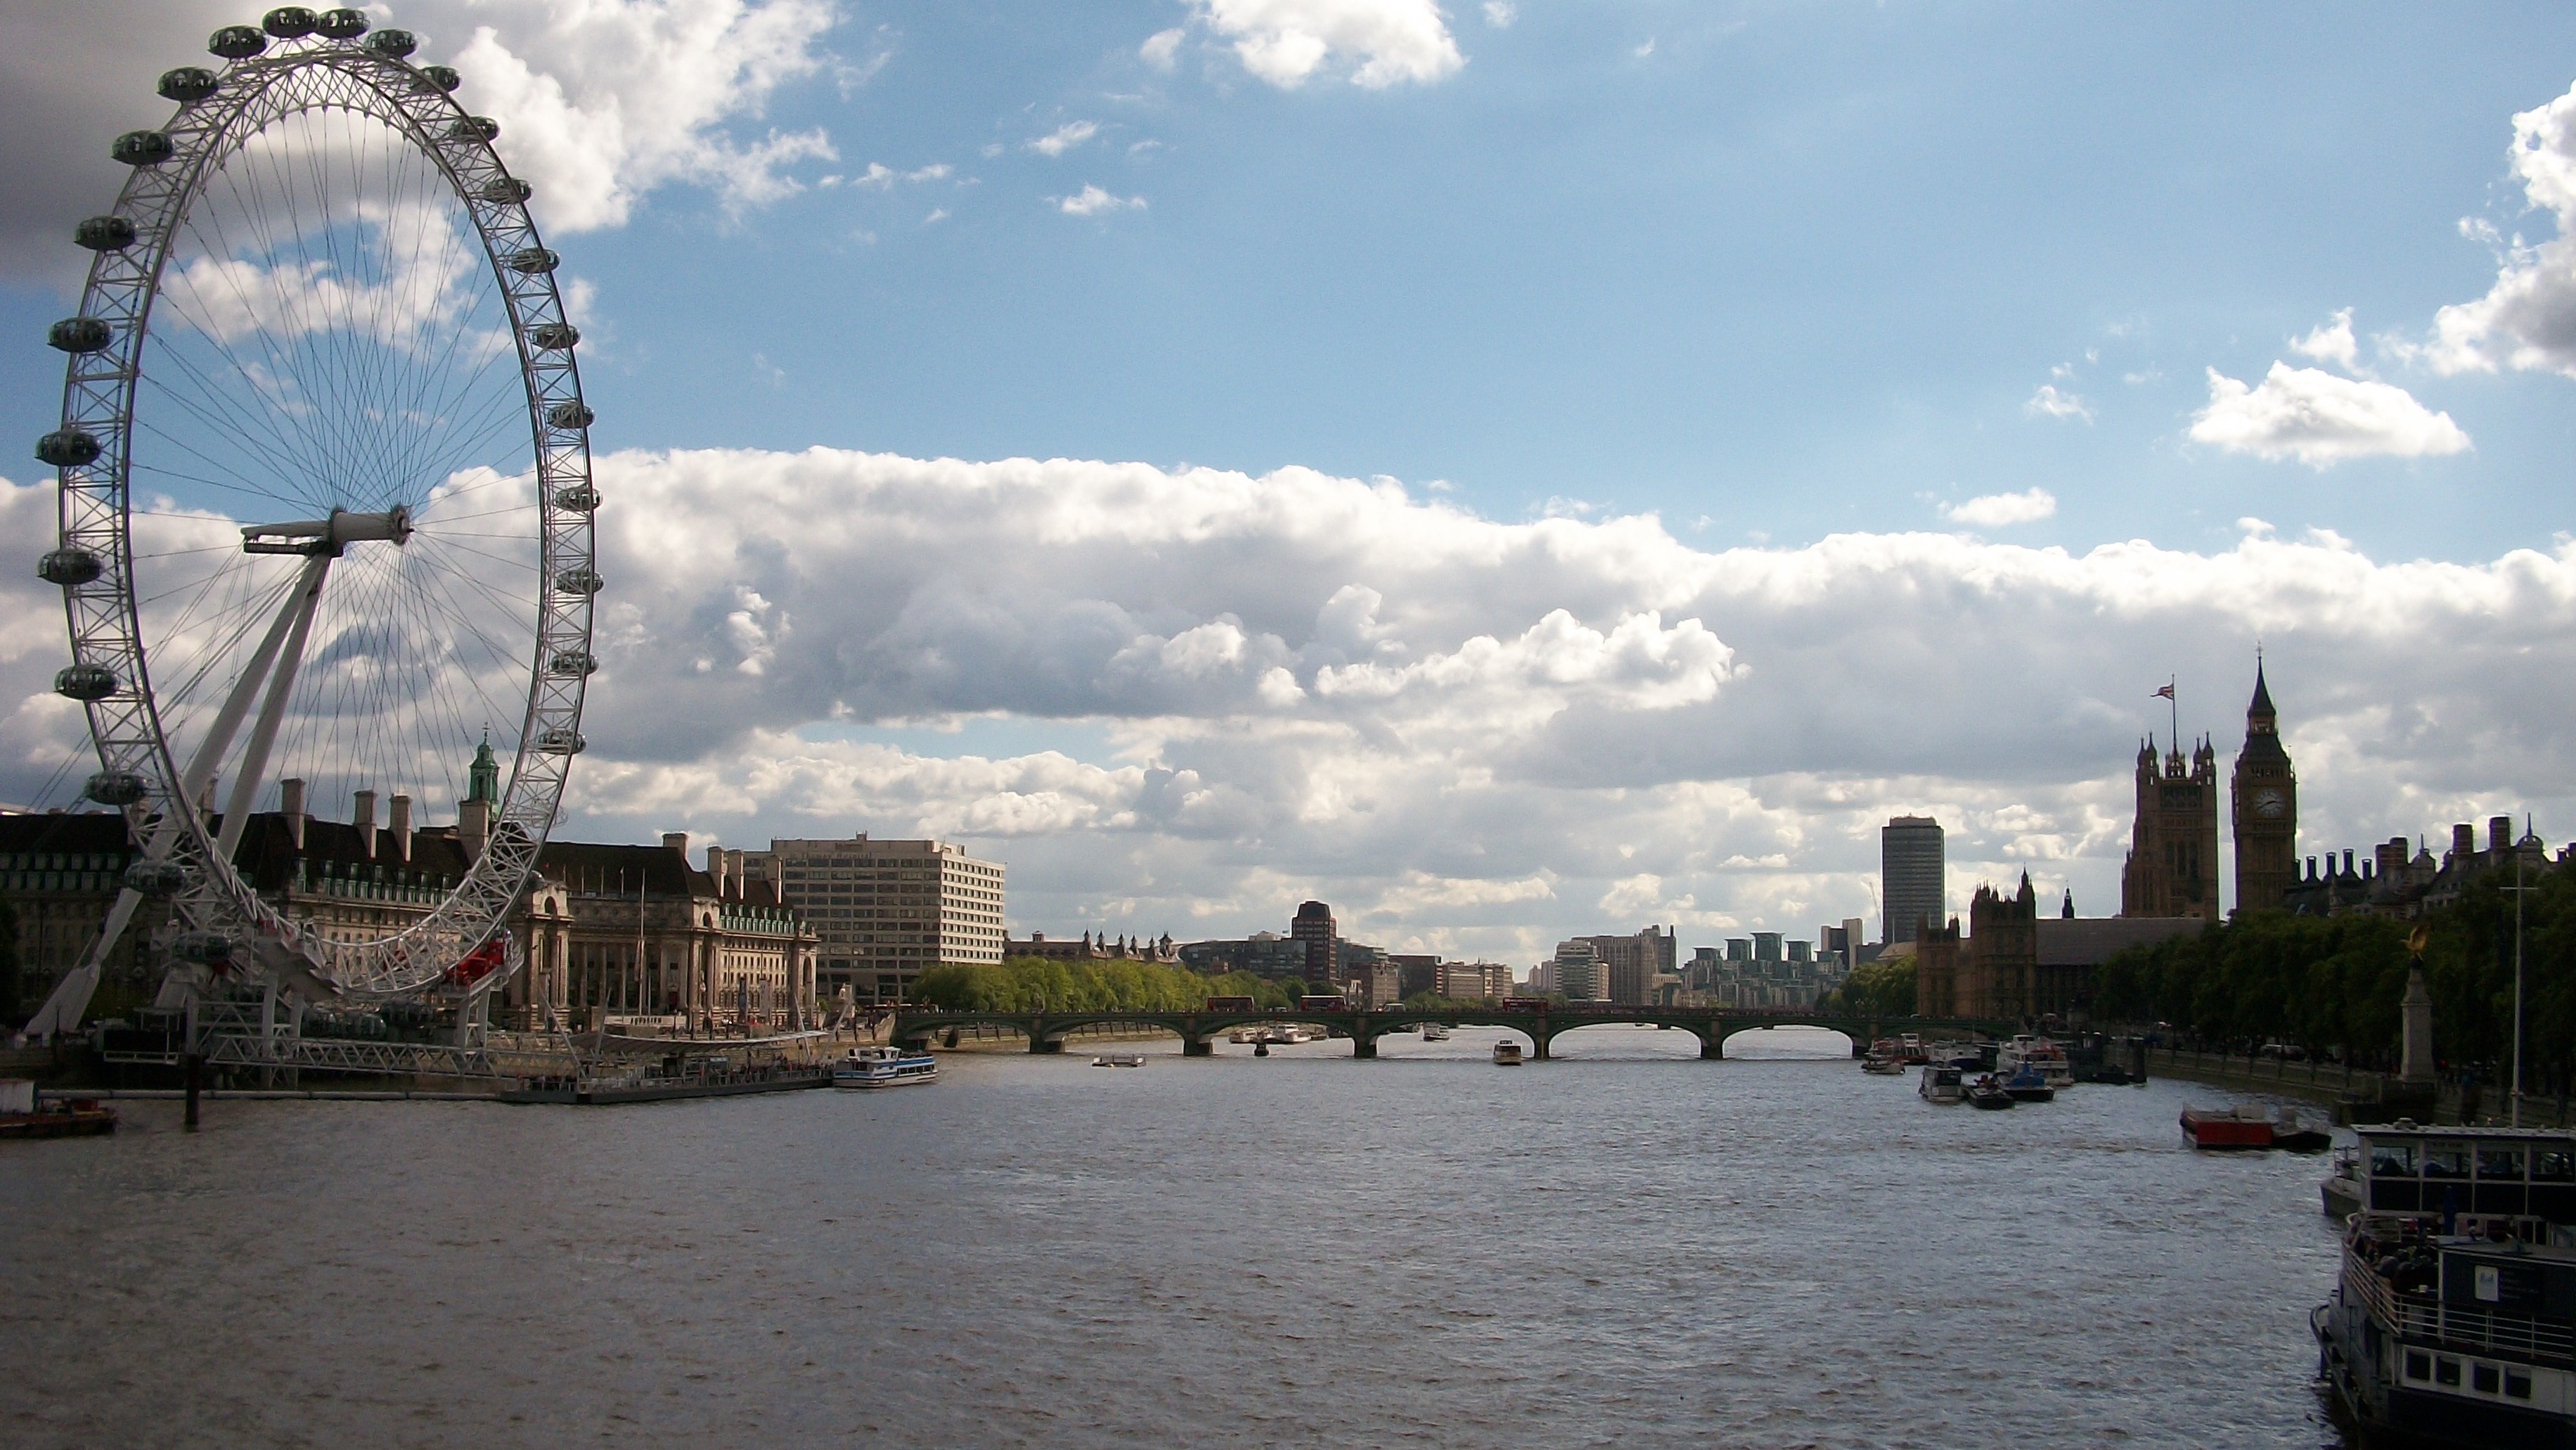
sea, skyline, city, river, cityscape, reflection, vehicle, ferris wheel, london eye, landmark, harbor, waterway, london, tourist attraction, united kingdom, geographical feature